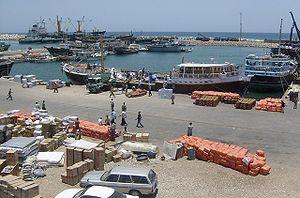
La résolution 2002 du Conseil de sécurité des Nations unies a été adoptée à l'unanimité le 29 juillet 2011. Après avoir rappelé les résolutions 733, 1519, 1558, 1587, 1630, 1676, 1724, 1744, 1766, 1772, 1801, 1811, 1844, 1853, 1862, 1907, 1916 et 1972, le Conseil a durci les sanctions contre l'Érythrée et la Somalie afin d'inclure les individus et les entités qui recrutent ou utilisent des enfants soldats pendant la guerre civile en Somalie, en plus de ceux qui sont responsables d'attaques contre des écoles et des hôpitaux en Somalie.